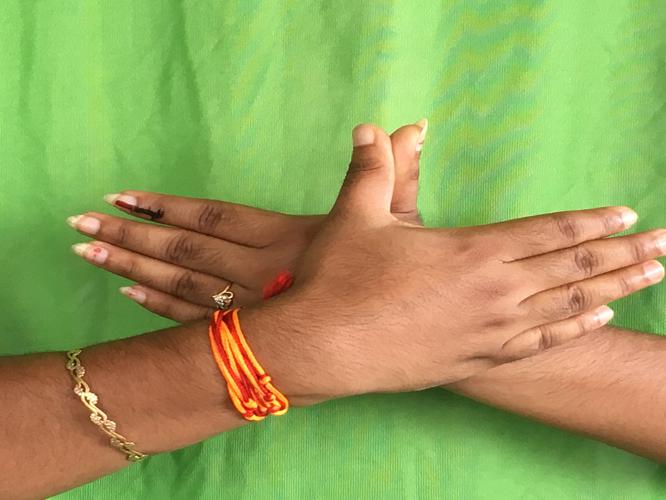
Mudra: Garuda
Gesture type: double_hand